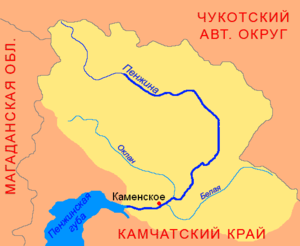
La Penjina est un fleuve long de 713 km, qui coule dans le nord-est de la Sibérie orientale en Russie d'Asie.